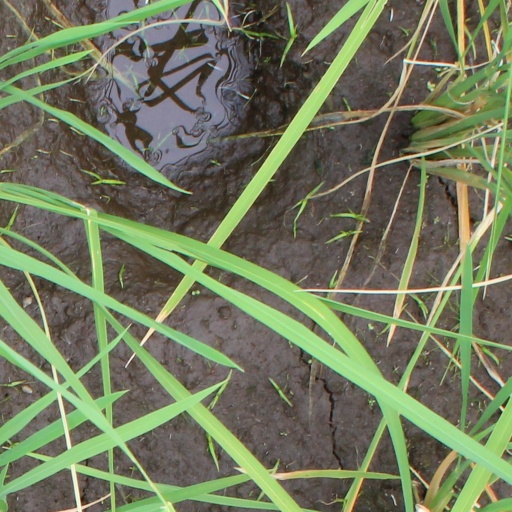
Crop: rice